Asperger syndrome

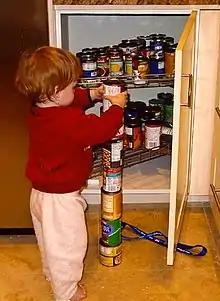
A young boy is seen stacking several colorful cans on top of each other.

As a pervasive developmental disorder, Asperger syndrome is distinguished by a pattern of symptoms rather than a single symptom. It is characterized by qualitative impairment in social interaction, by stereotyped and restricted patterns of behavior, activities, and interests, and by no clinically significant delay in cognitive development or general delay in language. Intense preoccupation with a narrow subject, one-sided verbosity, restricted prosody, and physical clumsiness are typical of the condition, but are not required for diagnosis.